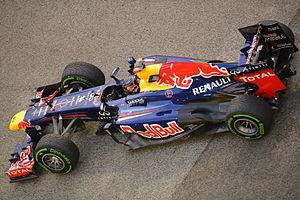
Le Grand Prix automobile de Singapour 2012, disputé le 23 septembre 2012 sur le circuit urbain de Singapour, est la quatorzième manche du championnat 2012. Il s'agit de la cinquième édition du Grand Prix de Singapour comptant pour le championnat du monde.